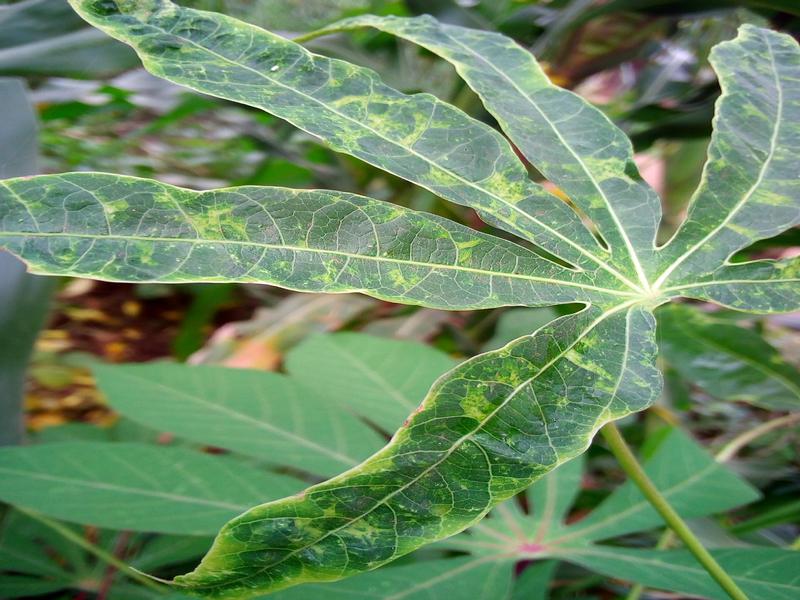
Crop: cassava
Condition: mosaic_disease